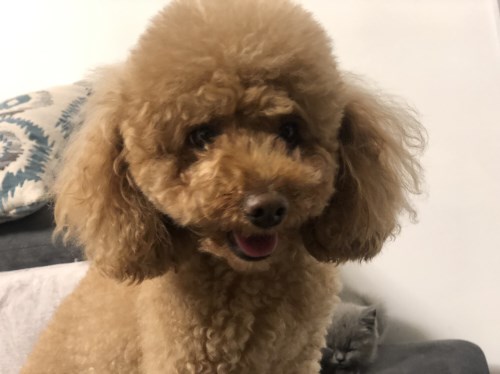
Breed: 7449-n000128-teddy